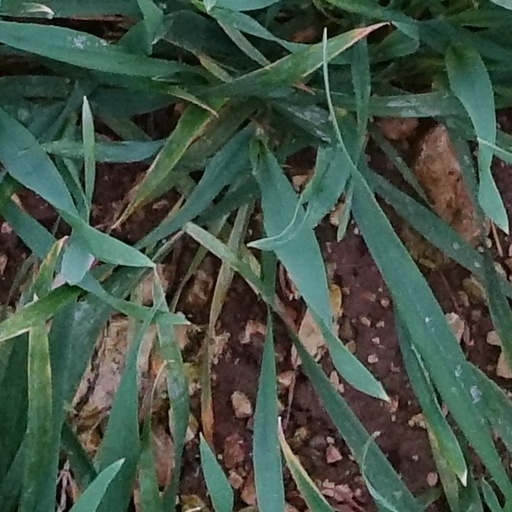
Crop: wheat